Montes Recti

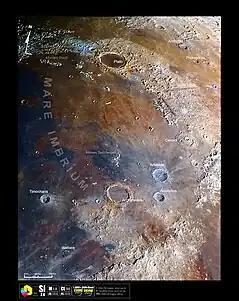
The formation (top left) area in a Selenochromatic Image (Si)

Montes Recti is a mountain range on the northern part of the Moon's near side. It was given the Latin name for "Straight Range". The name was approved in 1961 by the International Astronomical Union (IAU).